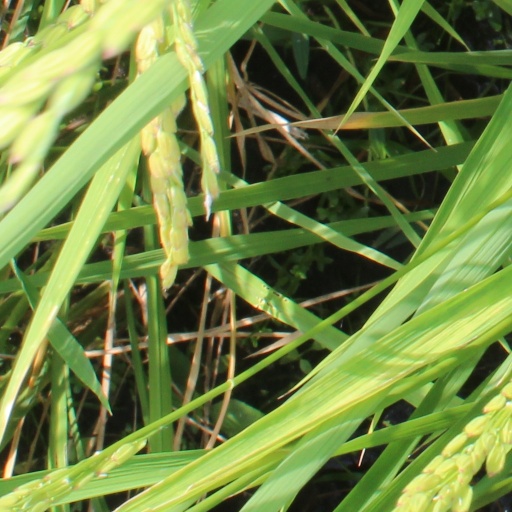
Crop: rice